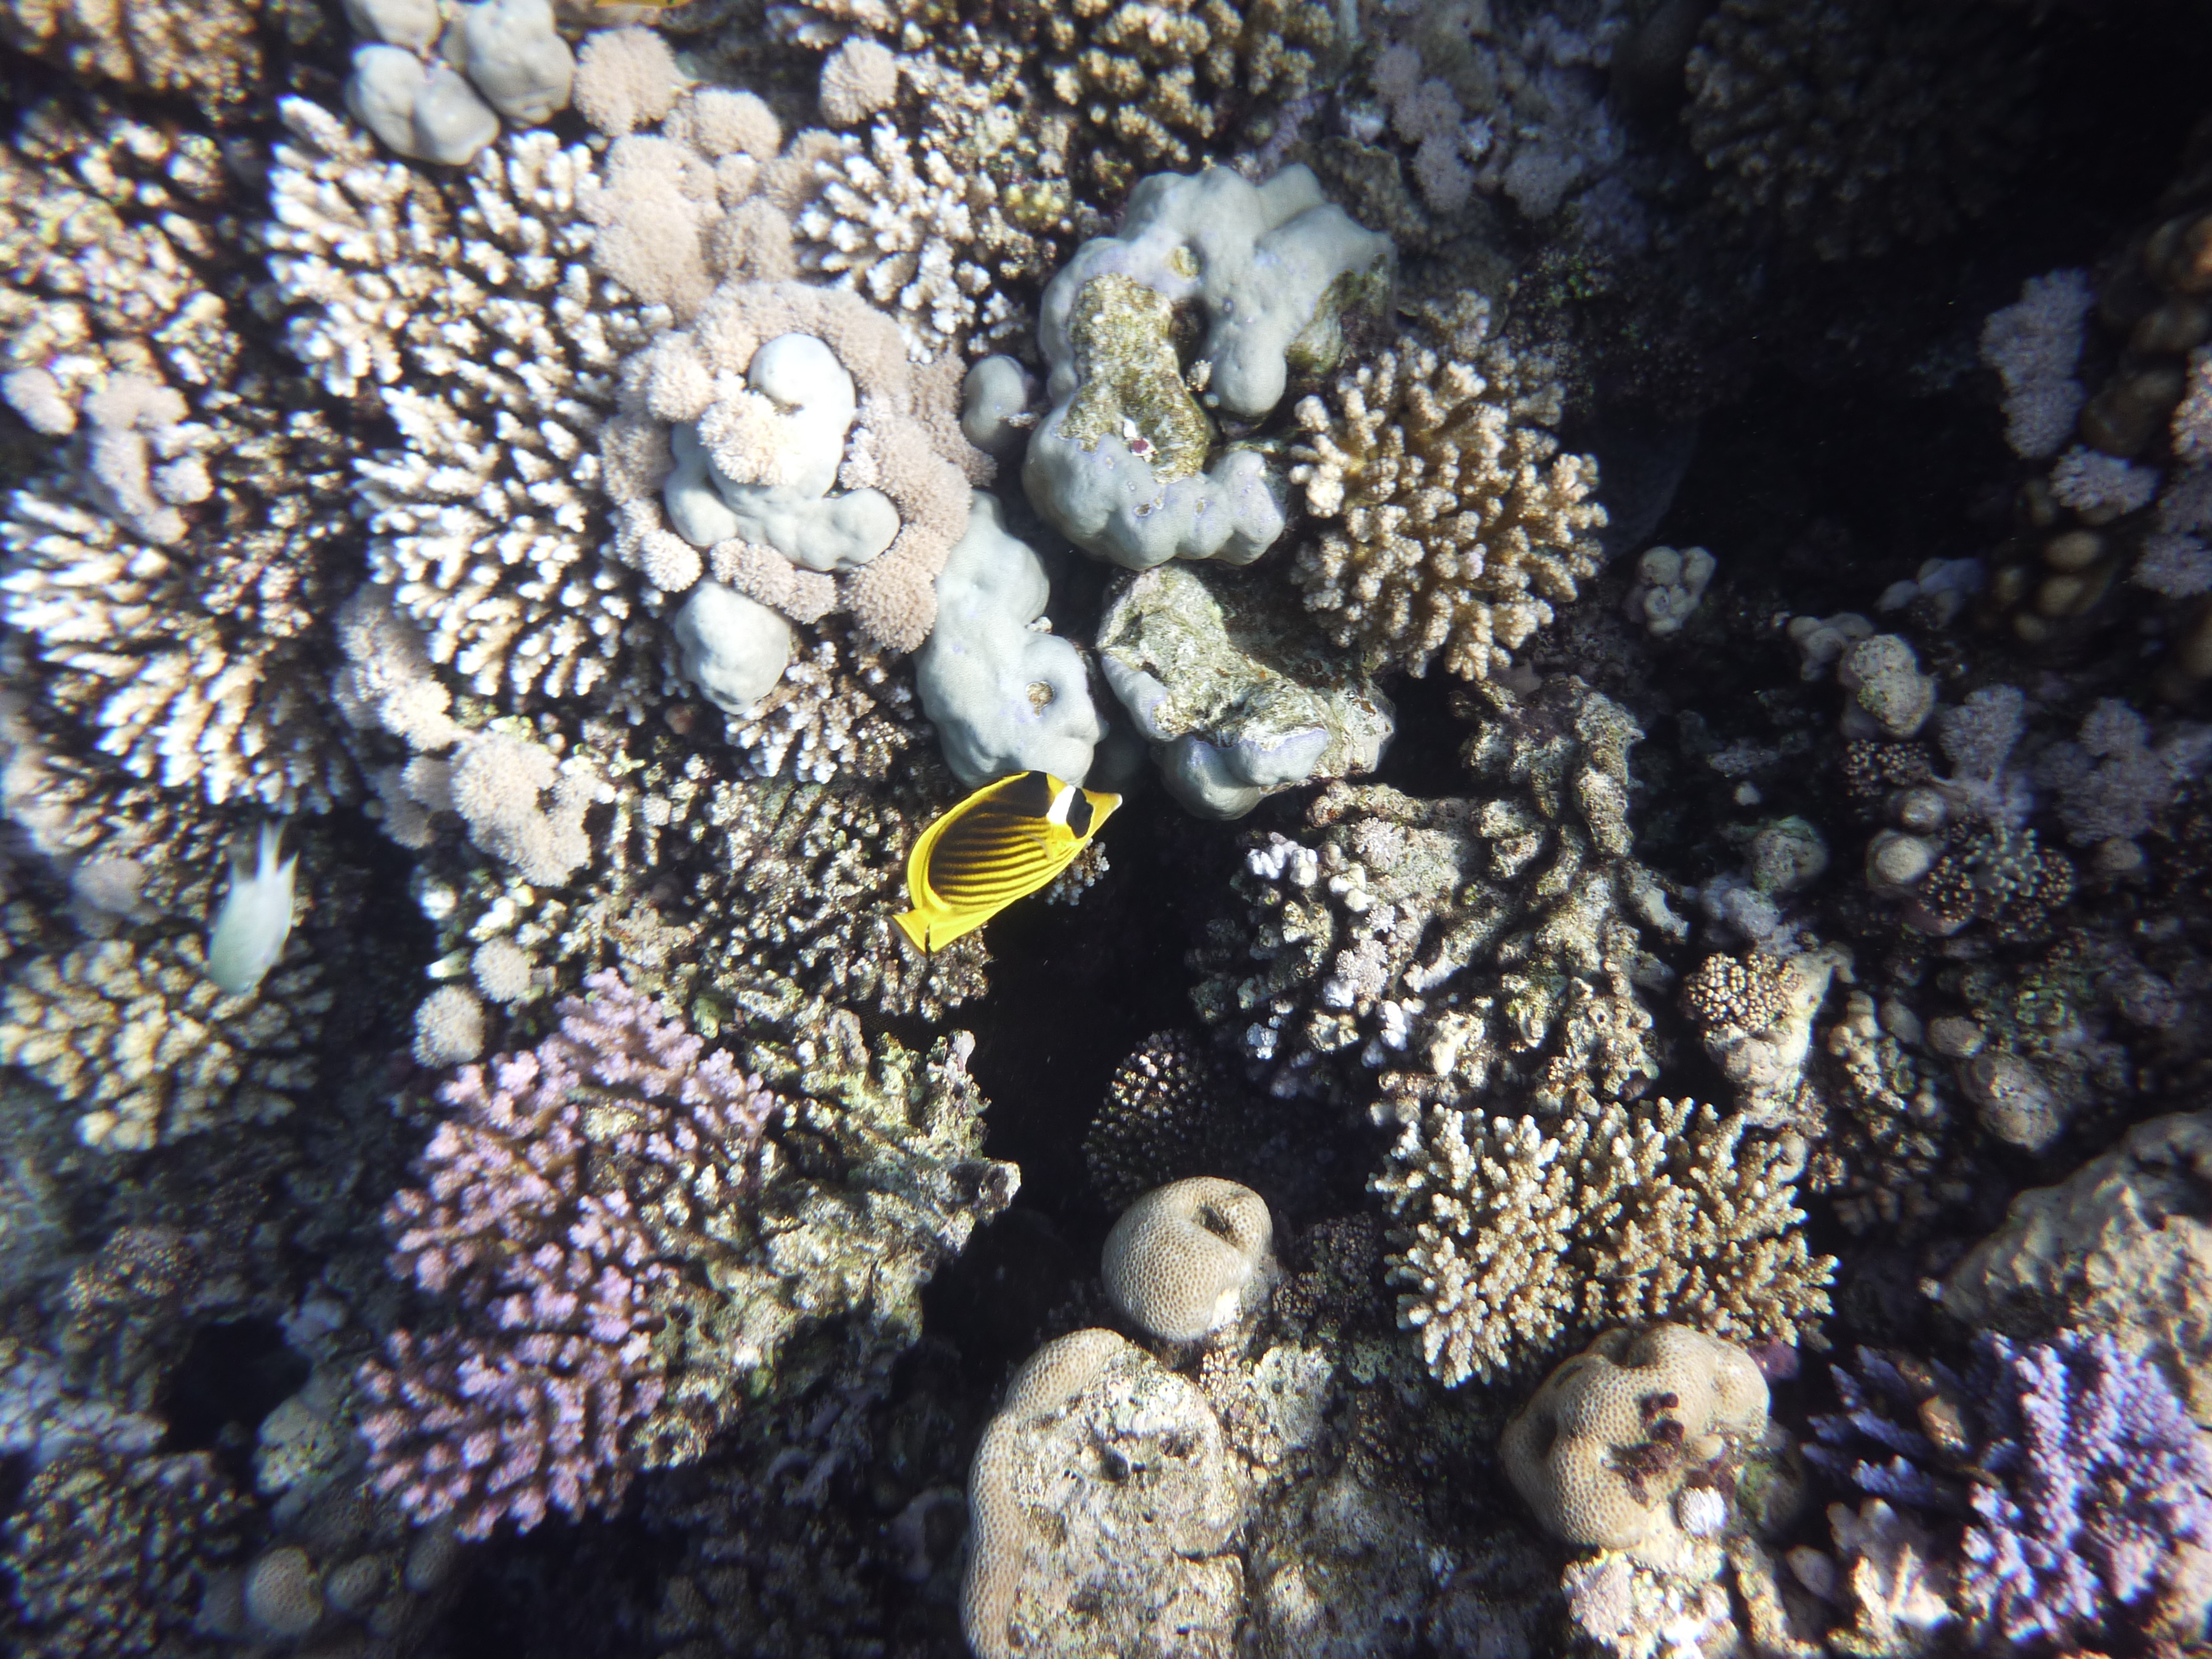
coral reef, reef, marine biology, underwater, natural environment, coral, stony coral, organism, invertebrate, coastal and oceanic landforms, coral reef fish, marine invertebrates, wildlife